Accuser (band)

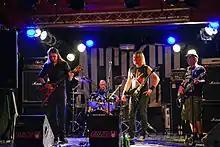
Accuser in 2013

Accuser, often stylized Accu§er, is a German thrash metal group from Kreuztal near Siegen. Founded in 1986, they notably released one album on Century Media Records and three on Metal Blade Records. In addition, their earlier albums have been re-released by No Remorse Records.